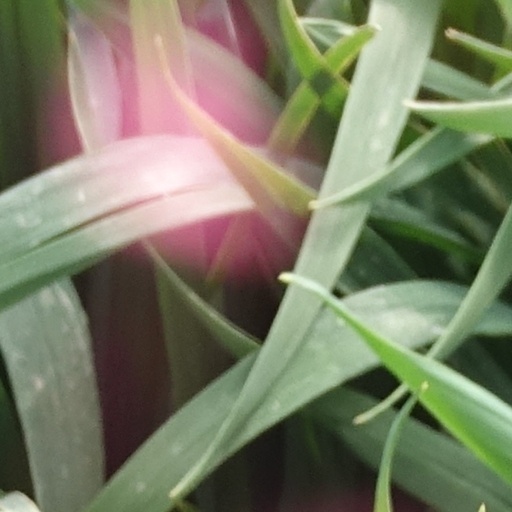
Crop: wheat